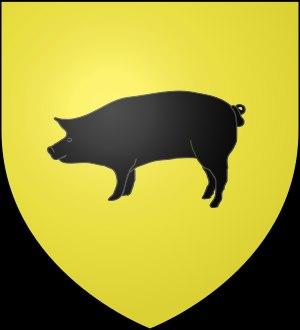
Au début du Moyen Âge, Arles, profitant de l'affaiblissement du pouvoir comtal et du pouvoir de ses chevaliers urbains, essaye de s'émanciper d'abord par le consulat en 1130 puis par la République d'Arles à partir de la fin du XIIᵉ siècle. La ville avec la Provence, passe toutefois en 1251 sous la domination complète de la première dynastie Angevine et la cité, bien qu'ayant réalisé son unité, perd de son importance politique. En revanche Arles et son territoire se développent par l'agriculture, l'élevage et le commerce et accueillent dès le milieu du XIIᵉ siècle les ordres religieux militaires, notamment les templiers, puis les cisterciens. Au siècle suivant, ils seront suivis par les ordres mendiants. À la fin du XIIIᵉ siècle, Arles englobe de nouveaux quartiers dans une enceinte agrandie et atteint son optimum démographique du Moyen Âge avec une population d'environ 15 000 habitants avant les crises du Moyen Âge tardif.
La Maison des Porcellets est une importante famille noble, considérée comme une des plus illustres Maisons de Provence.
Arles sous le gouvernement des podestats est une période très brève, au début du XIIIᵉ siècle, de l'histoire de la cité rhodanienne. Le gouvernement des podestats est une forme de gouvernement communal mis en place en 1220 et succédant au consulat, instauré un siècle plus tôt. Il correspond à un nouvel et précaire équilibre des forces communales en relation avec l'environnement politique complexe de l'époque, apportant principalement des limitations aux prérogatives de l’archevêque.